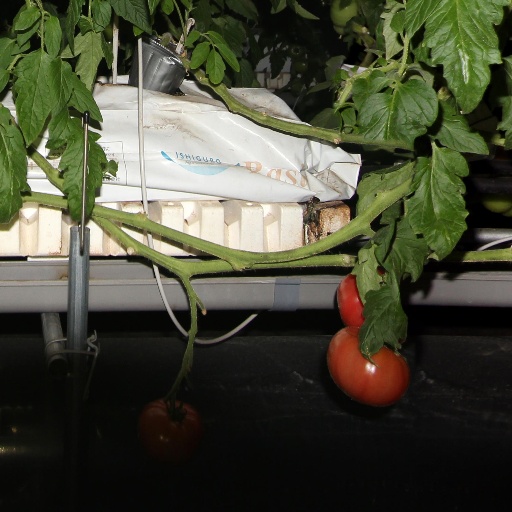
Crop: tomato